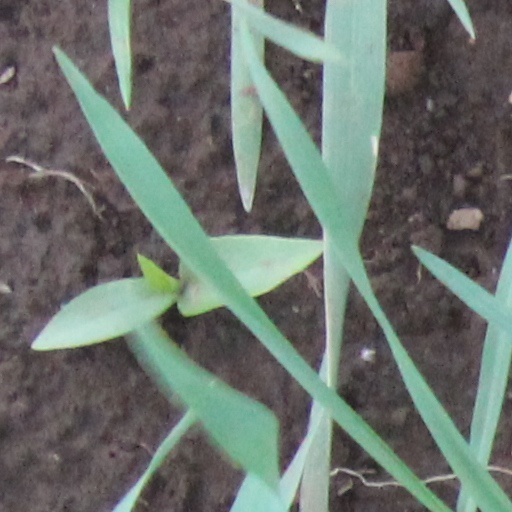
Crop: wheat